Spinterface

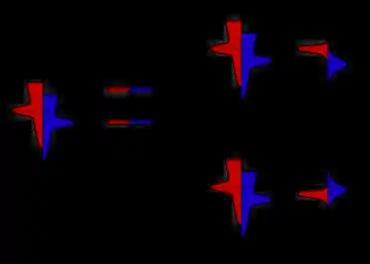
Spin-dependent hybridization in a spinterface

The physical principle that is mainly exploited when talking about spinterfaces is the spin-filtering. This is simply schematized in figure: when one considers the ferromagnet and the organic semiconductor on their own (panel a), the density of states (DOS) of the metal will be unbalanced between the two spin channels, with the difference of the up and down DOS at the Fermi level governing the spin polarization of the current flow; the DOS of the organic semiconductor will have no unbalance between the spin channels and will display localized energy levels, namely highest occupied molecular orbital (HOMO) and lowest unoccupied molecular orbital (LUMO), with zero DOS at the Fermi Level. When the two materials are put into contact they influence each other's DOS at the interface: the main effects are a broadening of the molecular orbitals and a possible shift of their energy. These effects are in general spin-dependent, since they arise from the hybridization, which is strictly dependent on the DOS of the two materials, which is itself spin-unbalanced in the case of the ferromagnet. As a matter of example, panel b represents the case of a parallel injection of current, while panel c schematizes an antiparallel spin polarization of the current injected in the semiconductor. In this way, the injected current will be polarized accordingly to the interface DOS at the Fermi Level and exploiting the fact that molecules usually have intrinsically weak spin-relaxation mechanisms, molecular layers are great candidates for spin transport applications. By a good material choice one is then able to filter the spins at the spinterface.